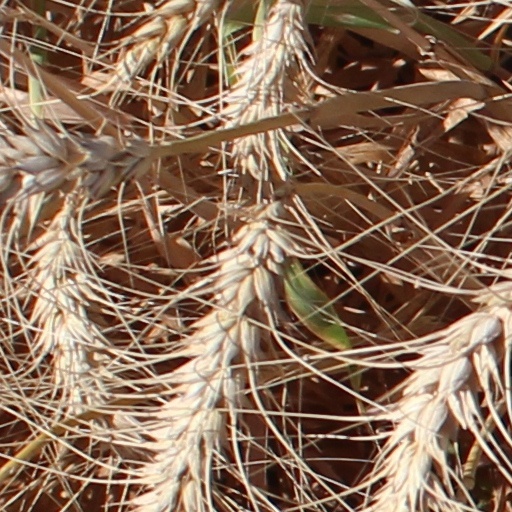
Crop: wheat